1196

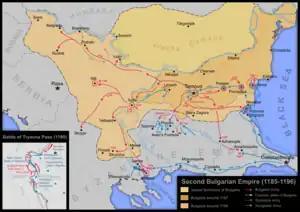
Second Bulgarian Empire (1185–1196)

Year 1196 (MCXCVI) was a leap year starting on Monday of the Julian calendar.